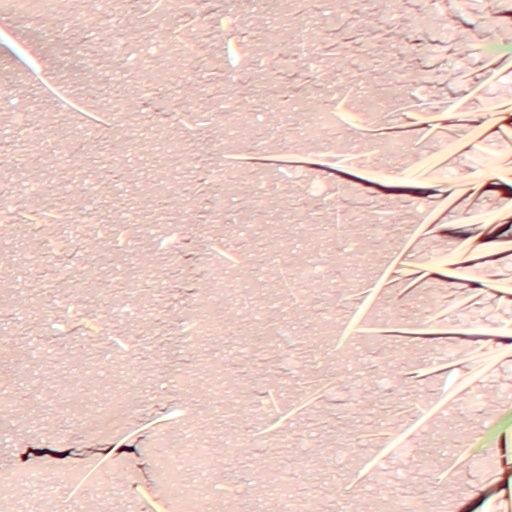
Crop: wheat